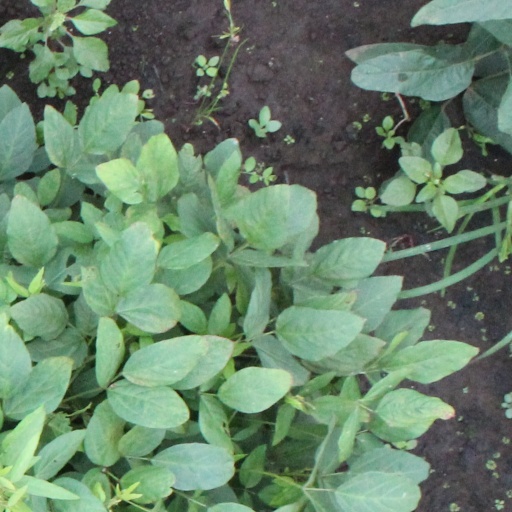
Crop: soybean